East Point, Georgia

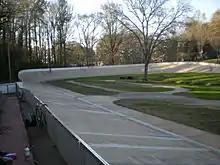
Dick Lane Velodrome

East Point has 23 parks, a recreation center, playgrounds, tennis courts, sand volleyball, basketball courts, trails, and recreational activities and programs.